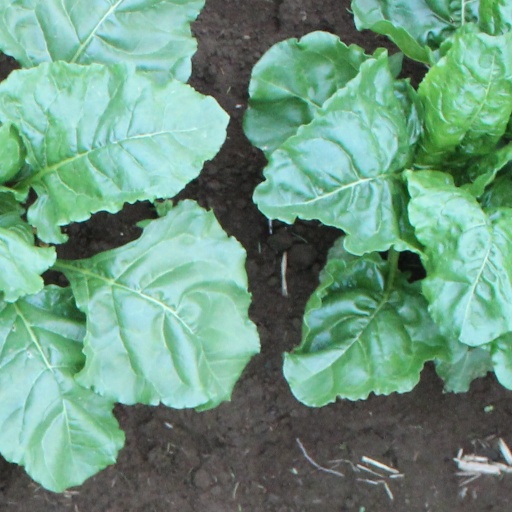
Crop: sugar beet